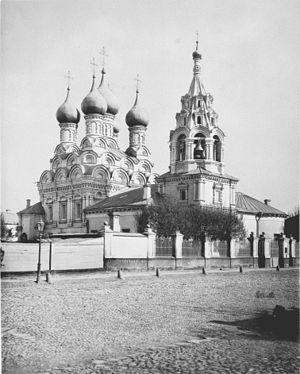
L'église Saint-Nicolas-de-Pyji est une église orthodoxe de l'éparchie de Moscou en Russie ; un édifice de l'architecture de la seconde moitié du XVIIᵉ siècle.